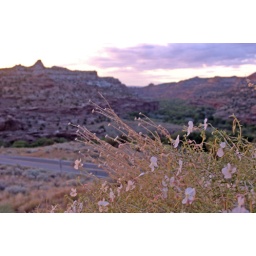
sunrise in the escalante river canyon